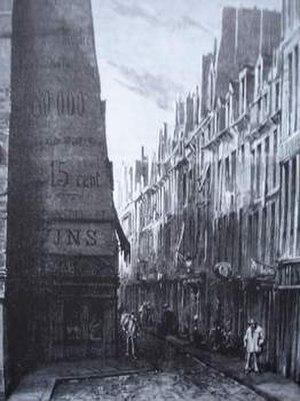
La rue Trousseau est une rue du 11ᵉ arrondissement de Paris.